Mega Man X

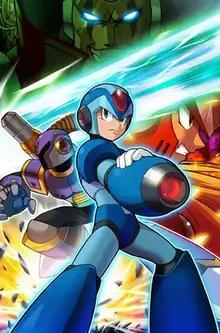
Recurring characters featuring: X (foreground), Vile (left), Zero (right) and Sigma (background)

The plot focuses on "X", a mechanical being created by Dr. Thomas Light. He is a new type of robot with the ability to think, feel, and make his own decisions. Recognizing the potential danger of this model, Light sealed X away in a diagnostic capsule for over 30 years of testing. X's capsule is uncovered by an archaeologist named Dr. Cain almost 100 years after X's creation. Excited by the possibilities X presented, Cain disregarded the warnings Light had logged in the capsule and created a legion of robots that replicated X's free will; these robots were called "Reploids" ( in Japan).